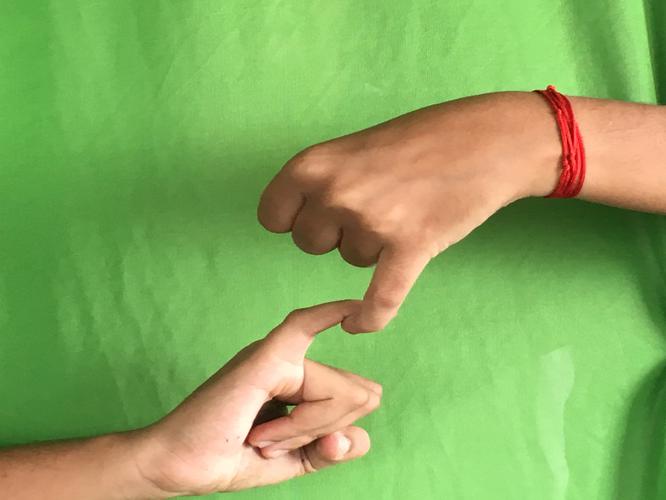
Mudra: Kilaka
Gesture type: double_hand